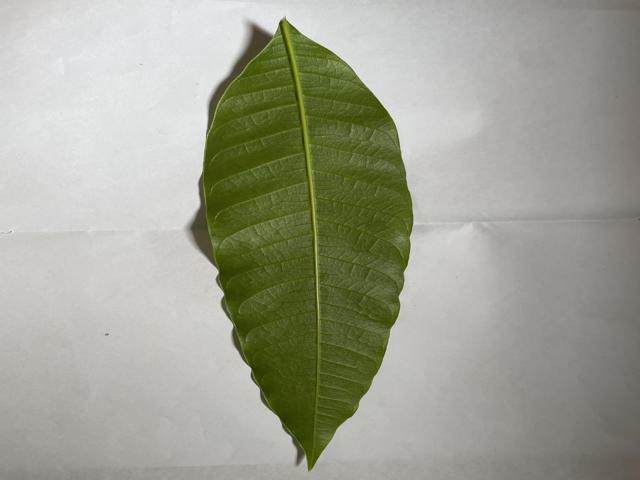
Mango leaf variety: Himsagar